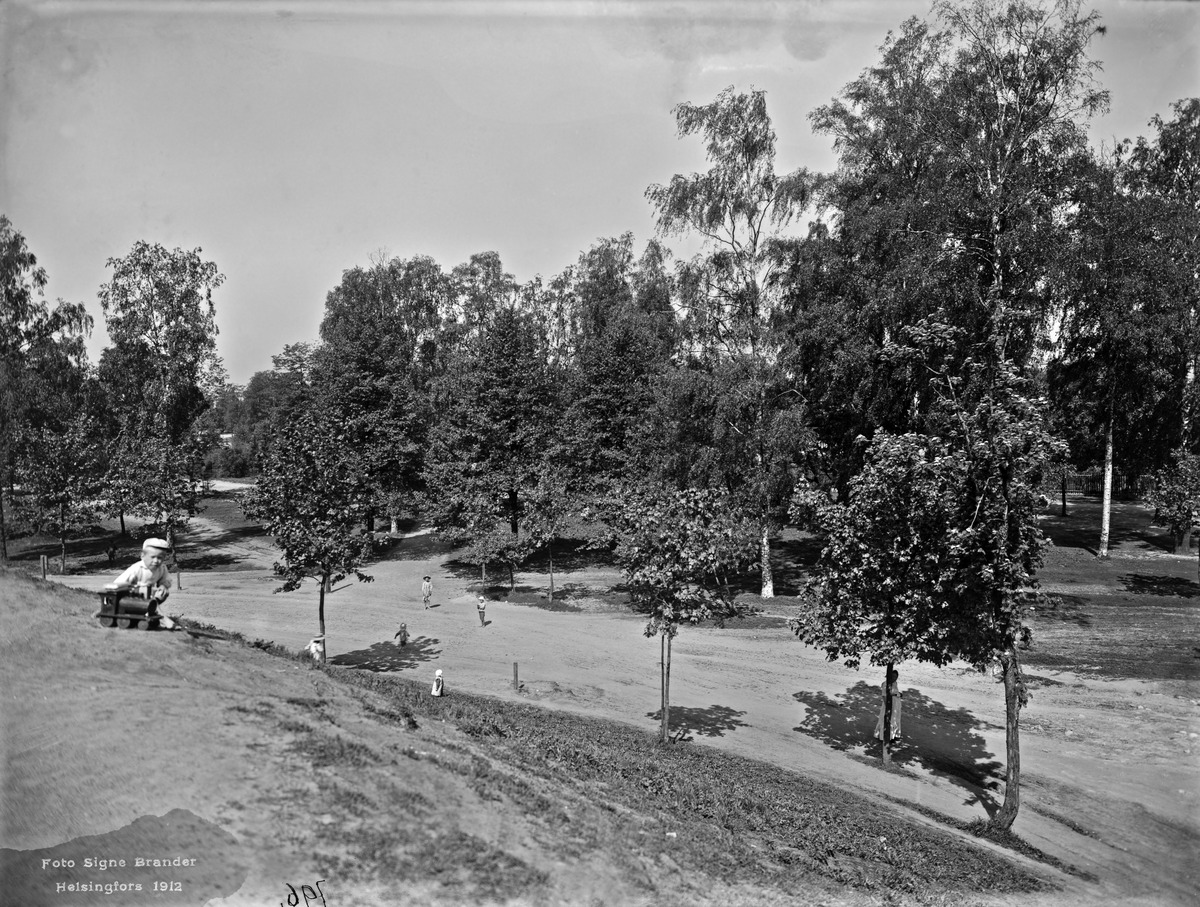
Kaisaniemi
sisällön kuvaus: Kaisaniemi. mustavalkoinen
Kuvaaja: Brander, Signe, valokuvaaja
Ajankohta: kuvausaika 1912
Paikka: Suomi, Uusimaa, Helsinki, Kluuvi Helsinki, Kaisaniemi
Aiheet: puistot, lapset, leikkikalut, veturit